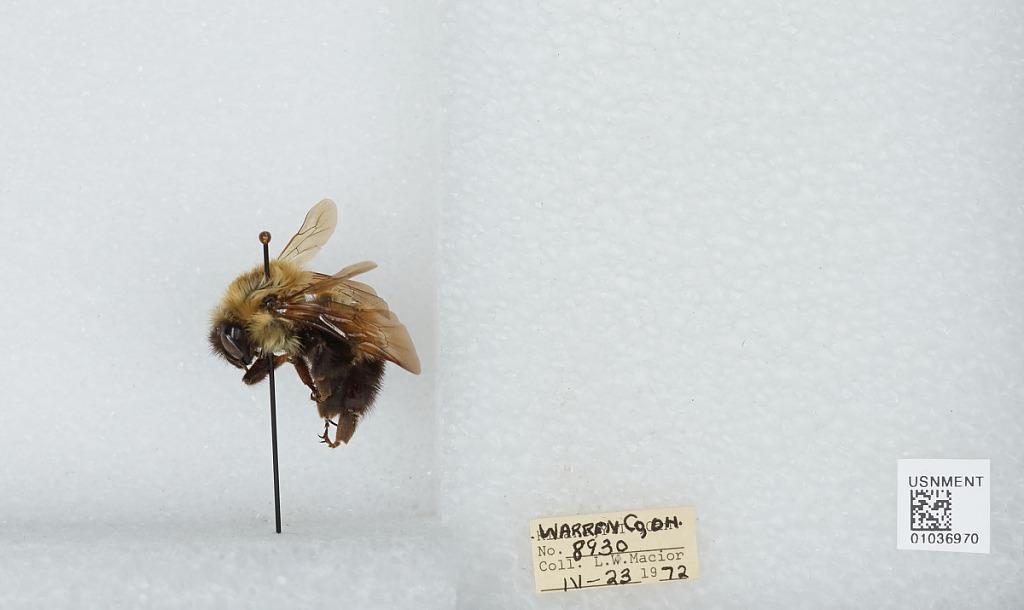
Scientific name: Bombus (Pyrobombus) perplexus Cresson
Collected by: L. Macior
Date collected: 1972-4-23
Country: United States
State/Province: Ohio
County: Warren
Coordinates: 39.4242, -84.1856